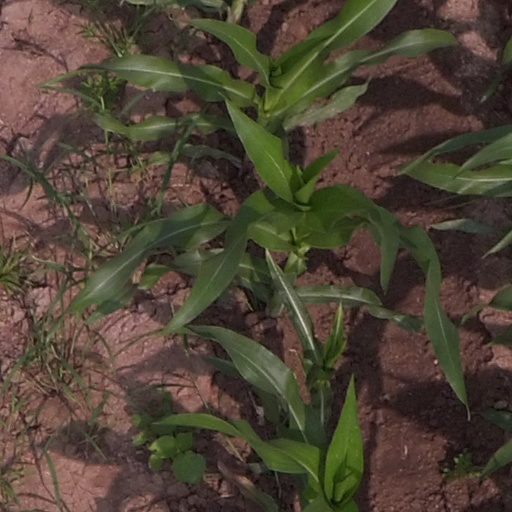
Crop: maize; corn